Stella Price

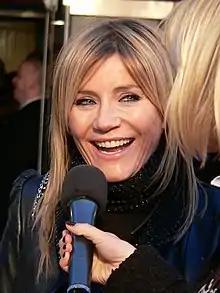
Michelle Collins (pictured) felt "honoured" to be joining the series.

The character of Stella and Collins casting in the role were announced on 15 April 2011, along with that of Stella's boyfriend, Karl Munro (John Michie). Collins said of her casting: "I am honoured to be joining the cast of "Coronation Street". The show has been part of my life since I was a child so to become a part of it is extremely exciting." "Coronation Street" executive producer Kieran Roberts said, "I'm thrilled to be welcoming John and Michelle to the cast of "Coronation Street". As Robbie Ross in "Taggart", John has kept viewers on the edge of their seats for the last ten years. Karl is a very different character for him, though, and the ladies of Weatherfield need to watch themselves as this sexy charmer will quickly make his presence felt. Michelle's acting credentials are first class with more than a decade leading some brilliant and memorable drama series. Of course Michelle's soap credentials are superb and in the same way she made Cindy Beale one of "EastEnders"' most memorable bitches, I am certain she is going to be fantastic as the warm, funny, steely, flawed and larger-than-life northern matriarch Stella."